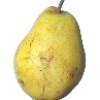
Label: pear_monster